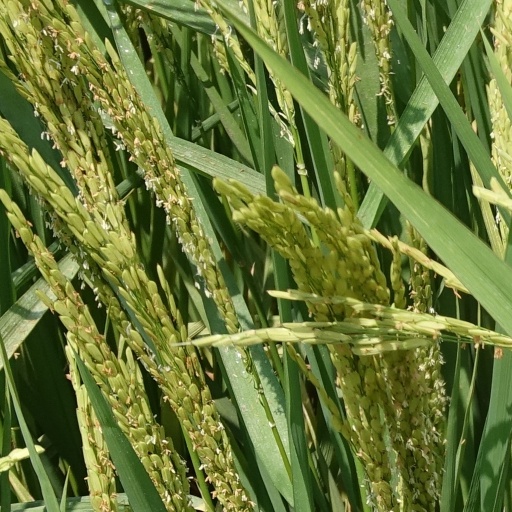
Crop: rice